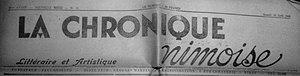
Entête du périodique ""La Chronique Nîmoise"" de Paul Guiraud"
Paul Guiraud est un écrivain et dramaturge français.
Georges Martin est un écrivain français.